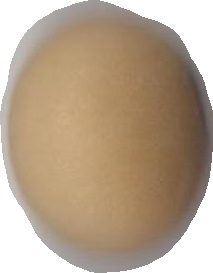
Variety: Anjasmoro